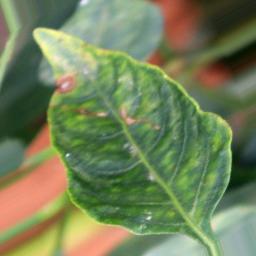
Label: cercospora